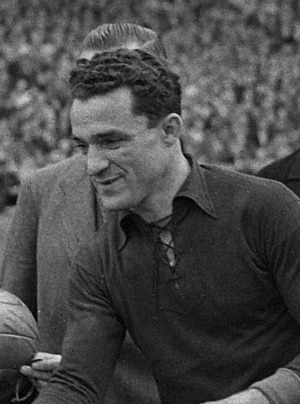
Julien Da Rui, né le 16 février 1916 à Oberkorn et mort le 12 décembre 1987 à Dijon, est un footballeur luxembourgeois naturalisé français puis entraîneur. Il joue au poste de gardien de but du milieu des années 1930 au milieu des années 1950.